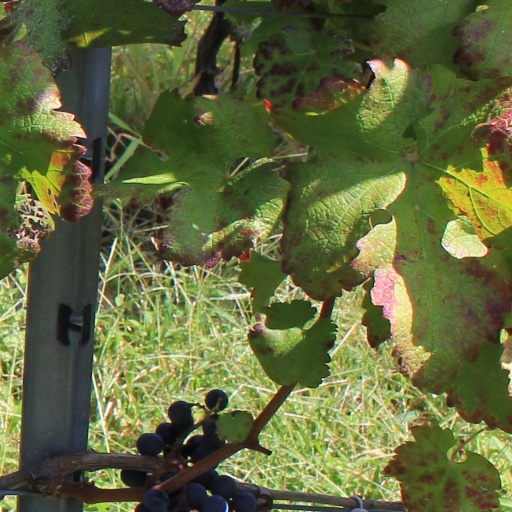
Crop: grape